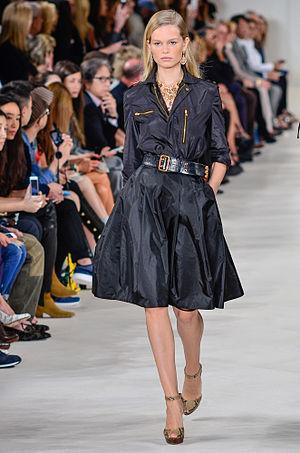
Anna Ewers walking the Ralph Lauren Spring/Summer fashion show.
Anna Luisa Ewers, née le 14 mars 1993 à Fribourg-en-Brisgau en Allemagne, est un mannequin allemand.